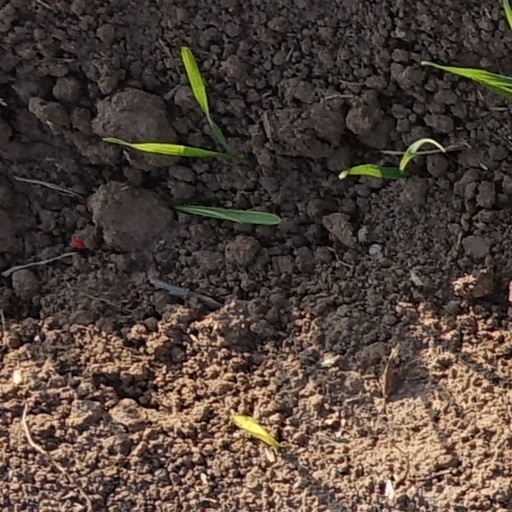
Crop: wheat